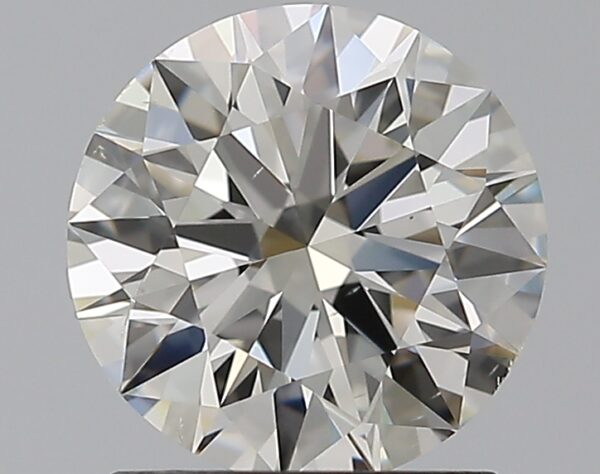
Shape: round
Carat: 1.5
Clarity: SI1
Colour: J
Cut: EX
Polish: EX
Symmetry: EX
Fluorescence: N
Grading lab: GIA
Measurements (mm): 7.32 x 7.36 x 4.51